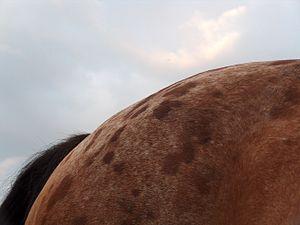
Le marmoré est une robe du cheval caractérisée par un envahissement évolutif de poils blancs, le cheval marmoré conservant des poils foncés sur les parties osseuses de son corps, en plus des petites taches colorées rondes typiques. La présence de poils colorés répartis en forme de « V » sur la tête, vue de face, est typique. Cette robe se rattache génétiquement au complexe léopard, dont elle constitue l'une des expressions phénotypiques, avec les autres formes capé, léopard, givré, flocon de neige, marbré et few spots.